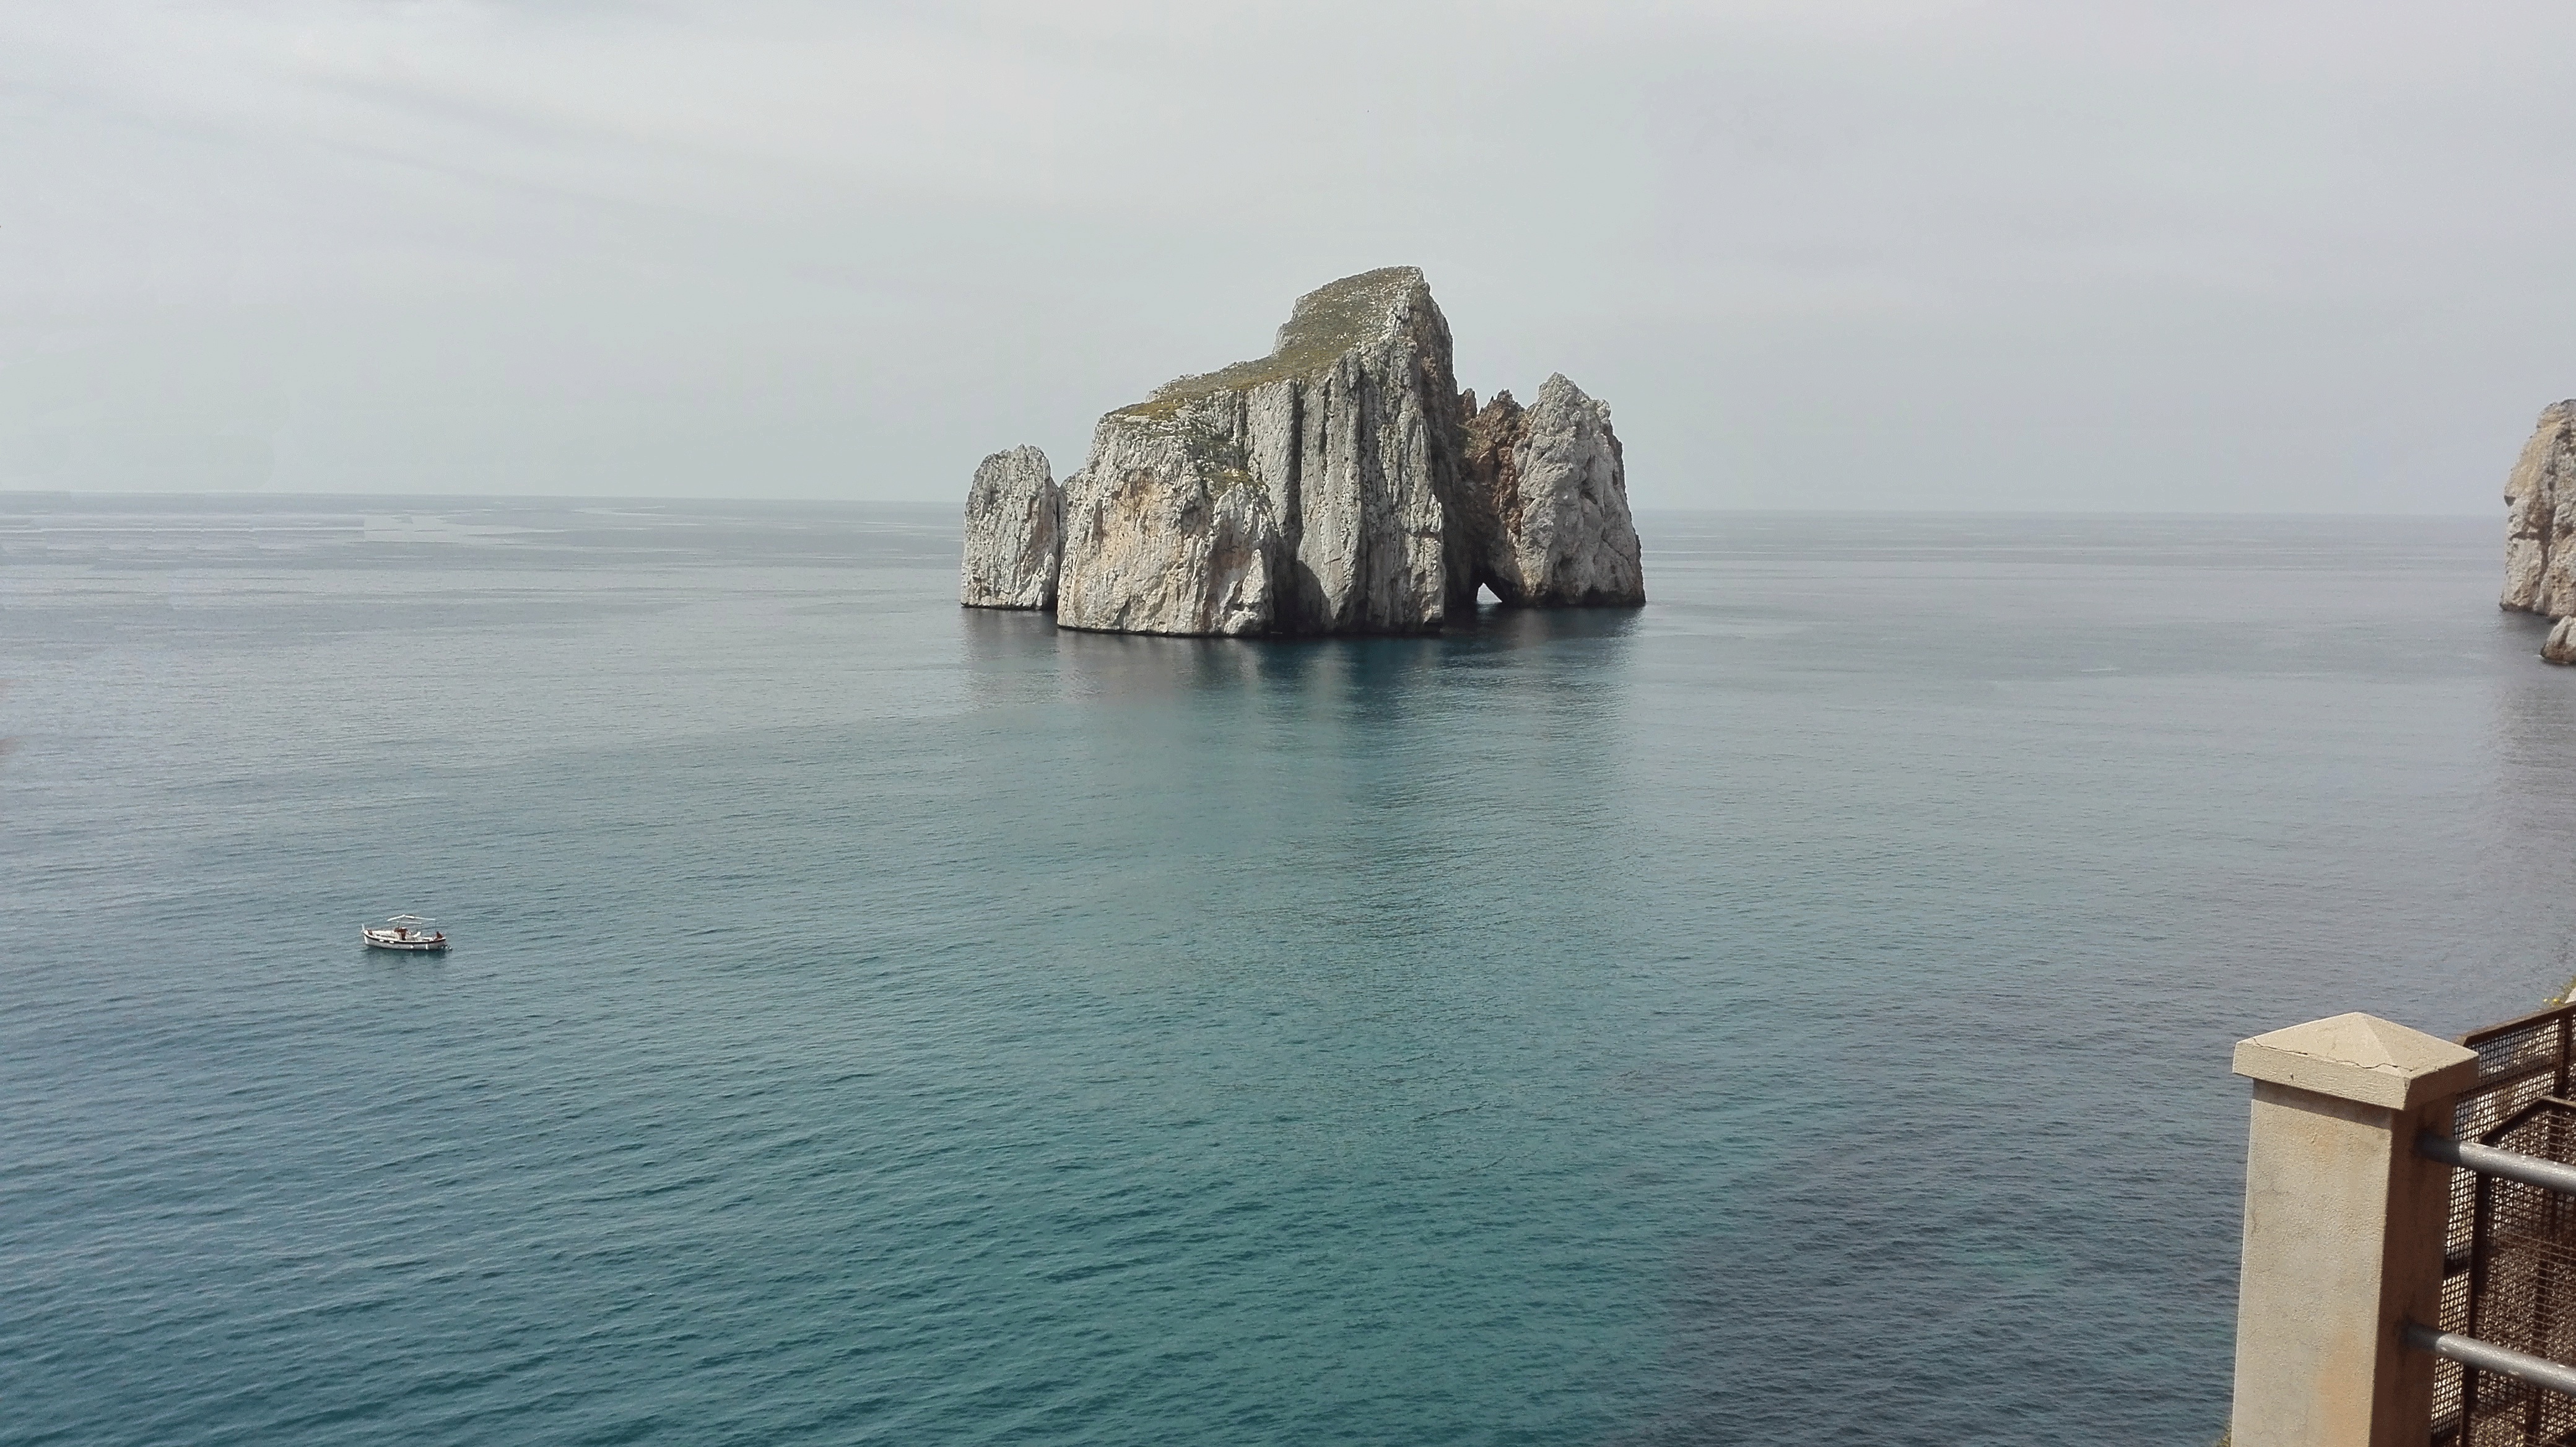
beach, sea, coast, water, rock, ocean, horizon, shore, cliff, cove, bay, stack, terrain, body of water, breakwater, cape, islet